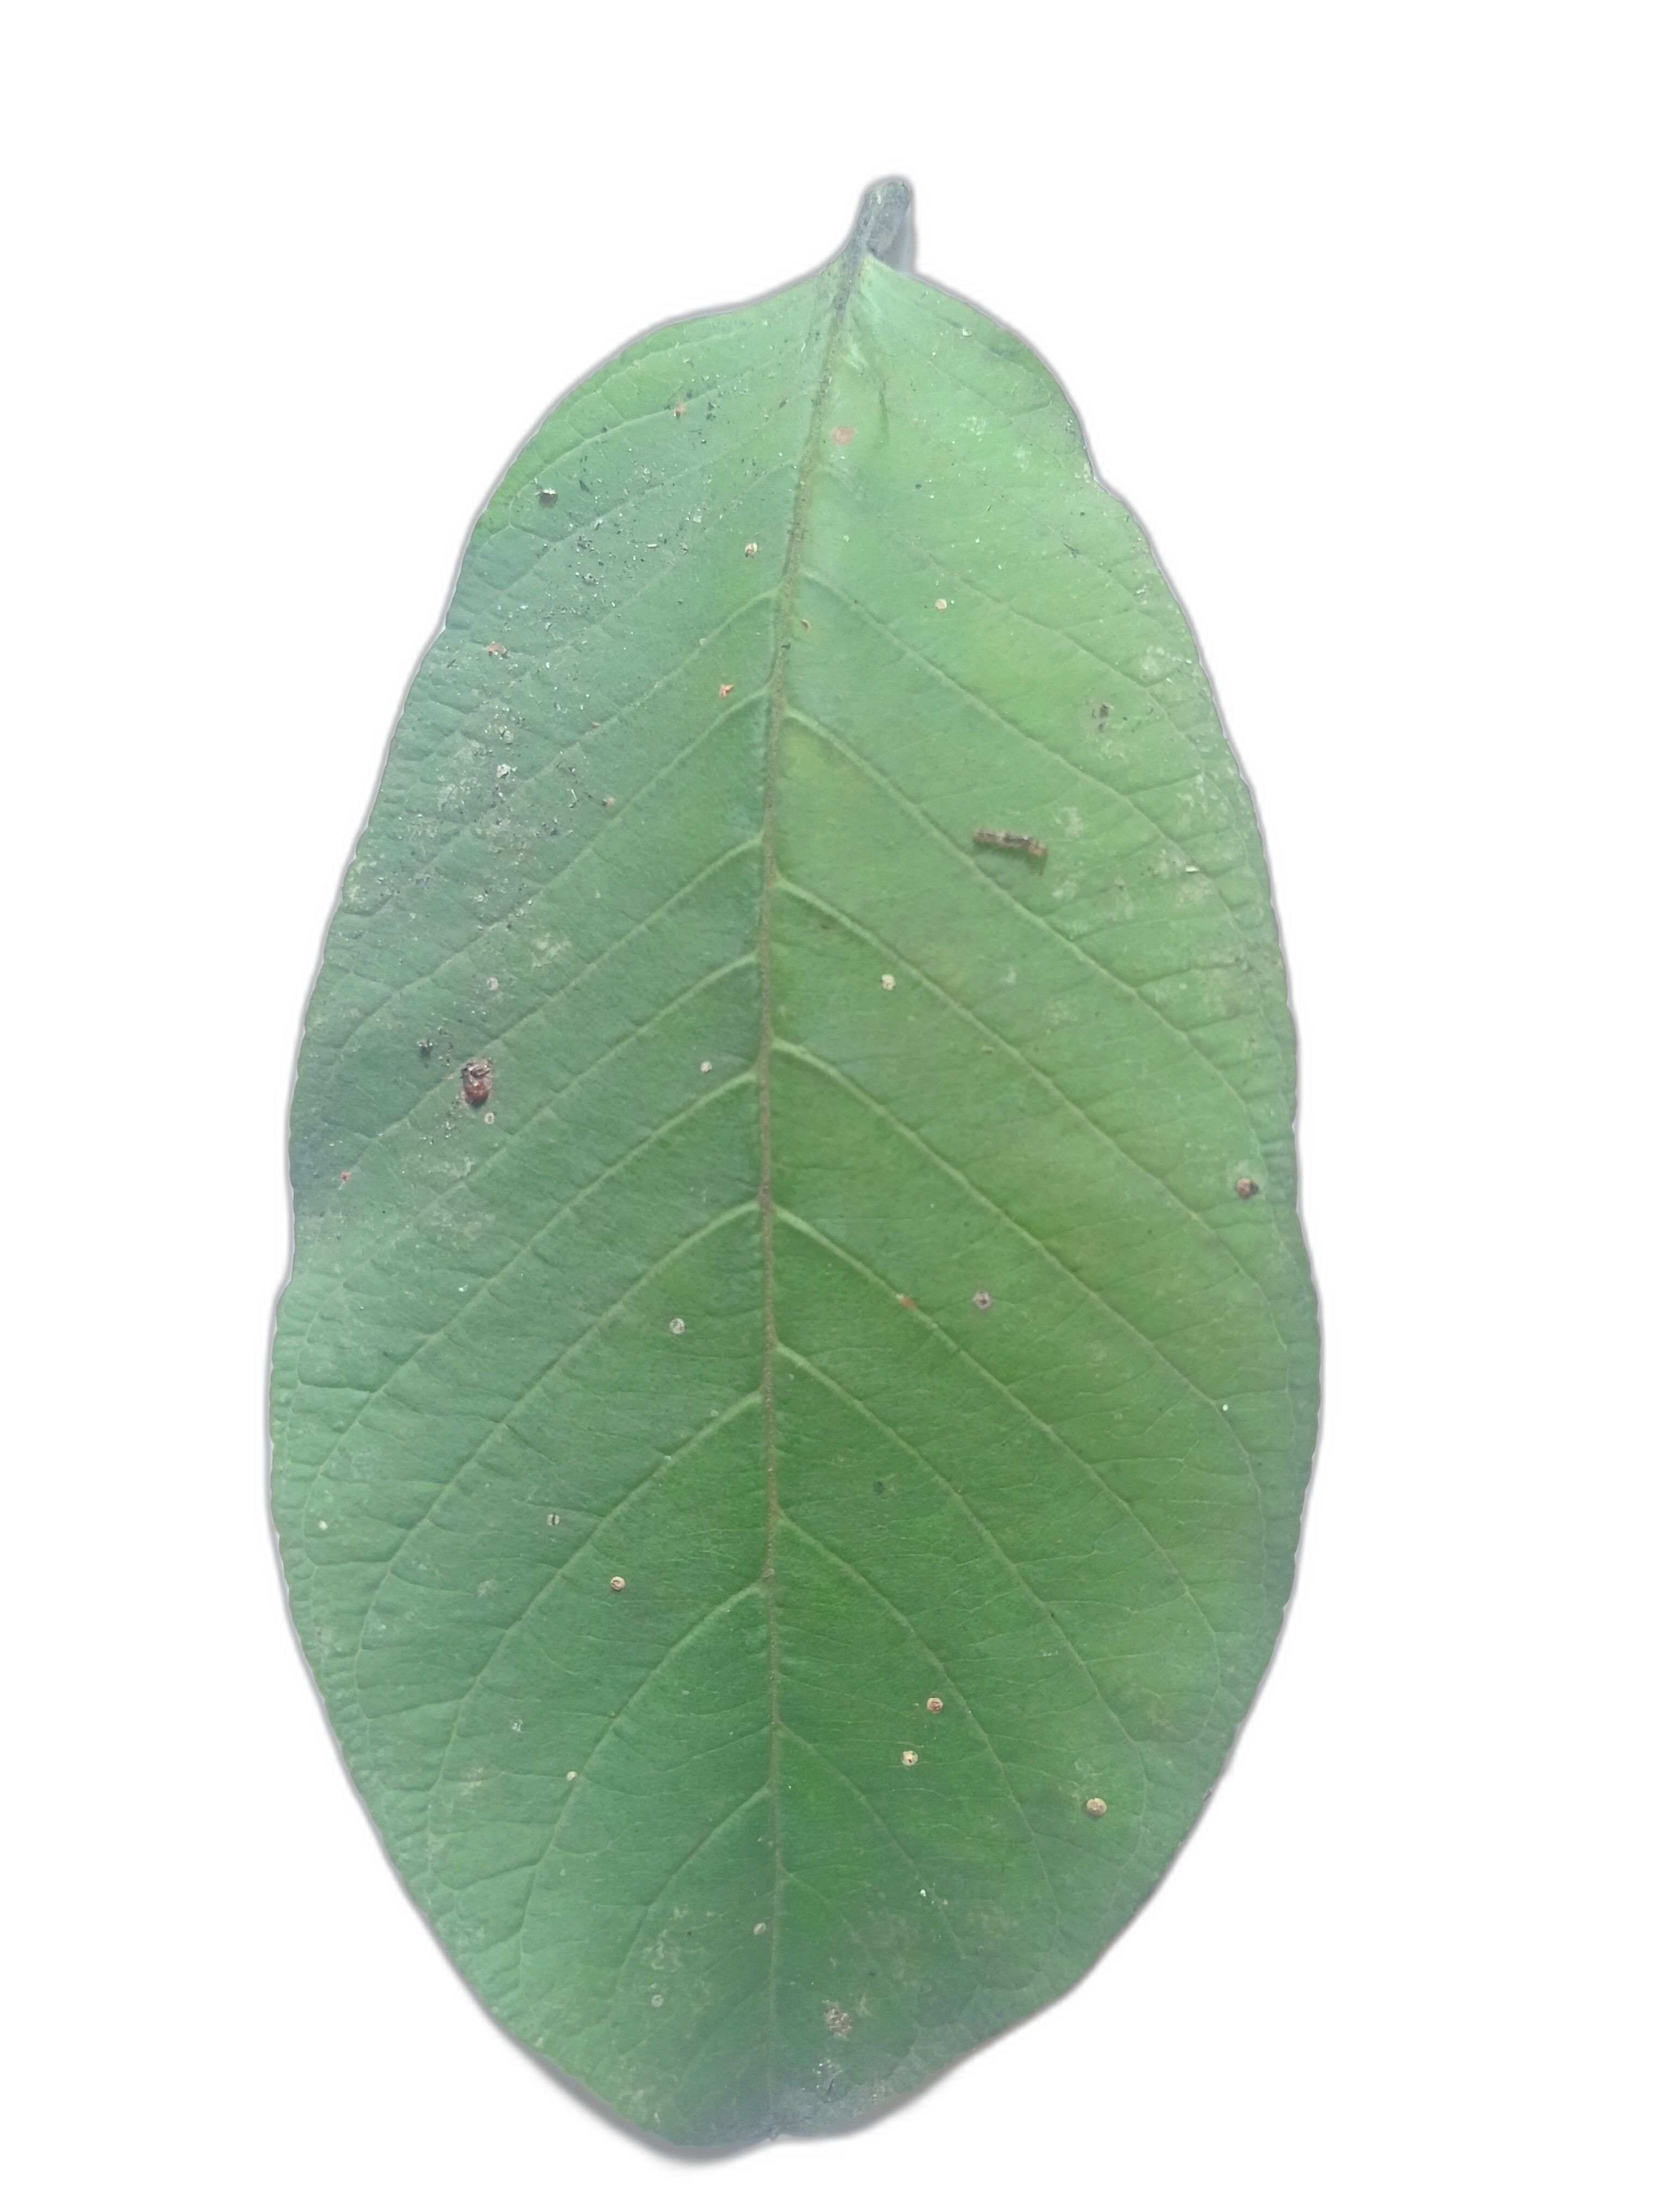
Plant part: leaf
Disease: Healthy